1988 Tripura Legislative Assembly election

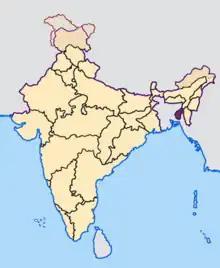
Tripura

The 1988 Tripura Legislative Assembly election took place in a single phase on 2 February 1988 to elect the Members of the Legislative Assembly (MLA) from each of the 60 Assembly Constituencies (ACs) in Tripura, India. More than 100 individuals were killed in election-related violence in the state of Tripura. Government and TNV representatives agreed to a cessation of military hostilities on August 12, 1988. Several thousand individuals were killed, and some 200,000 individuals were displaced during the conflict.